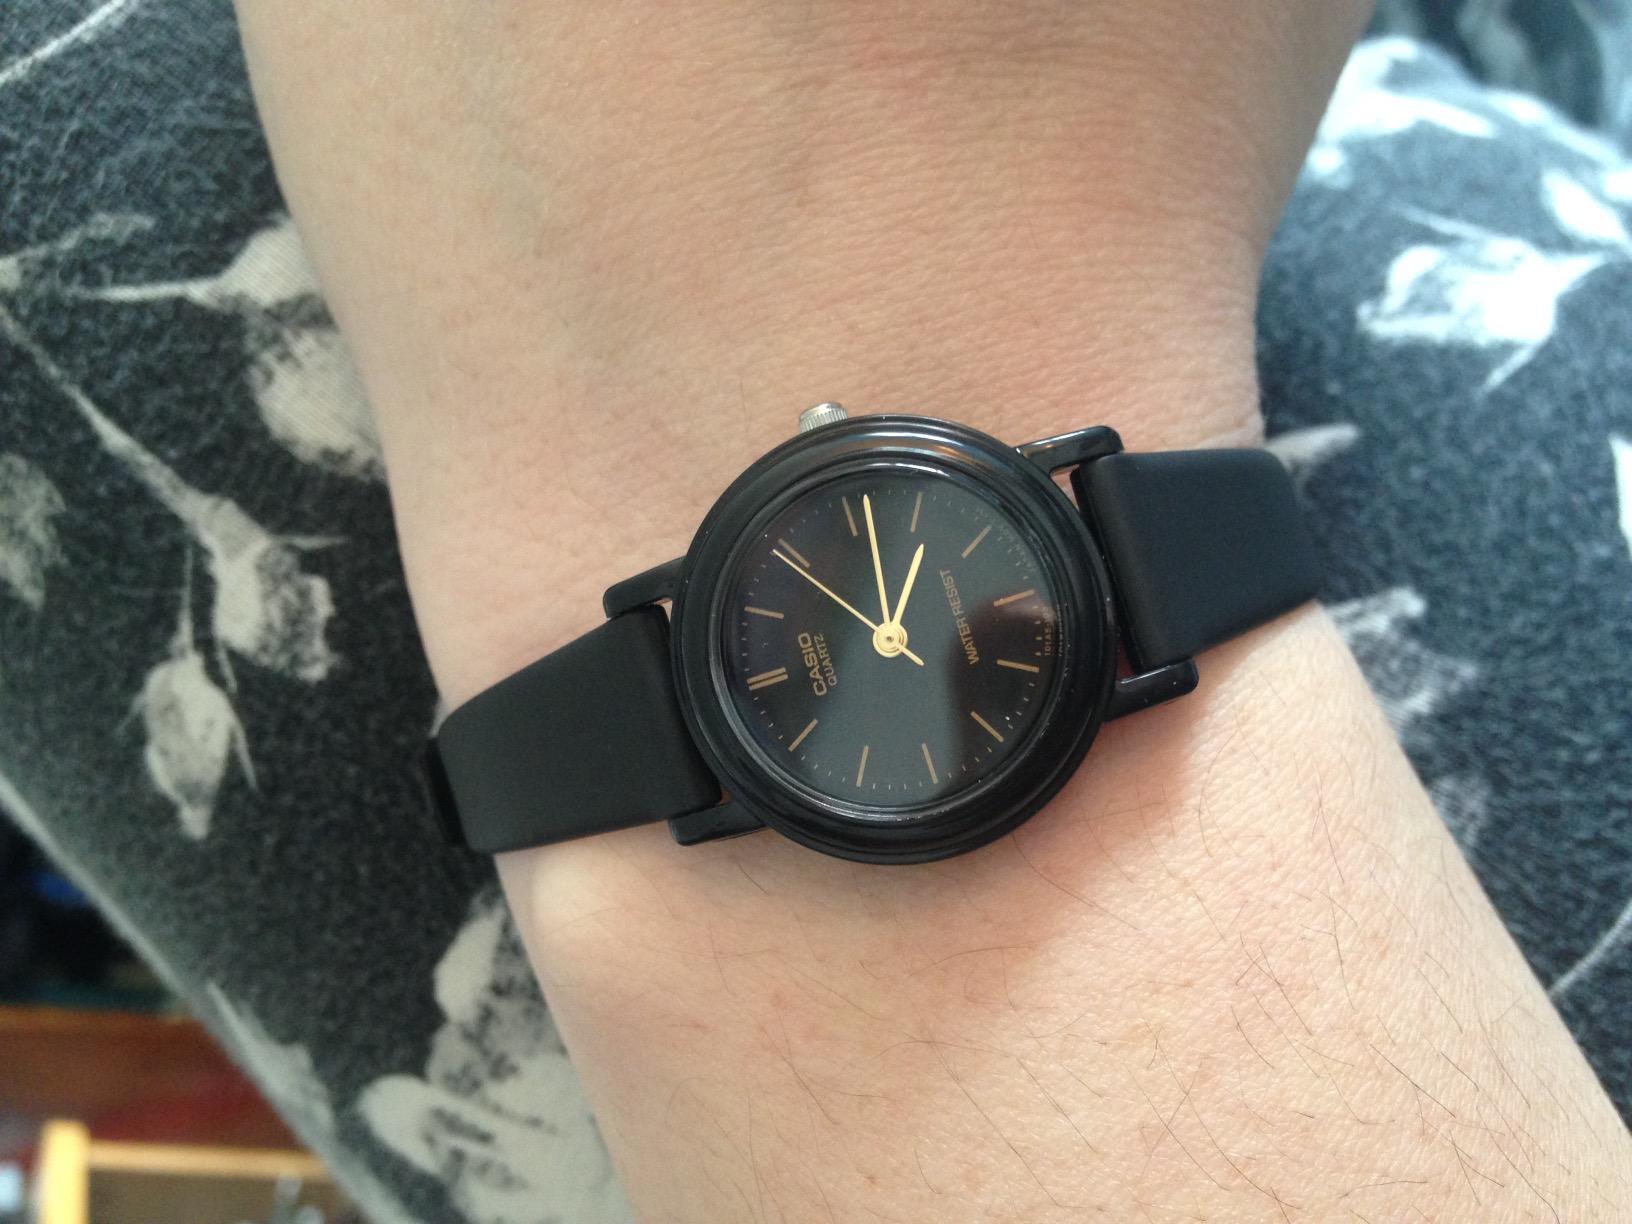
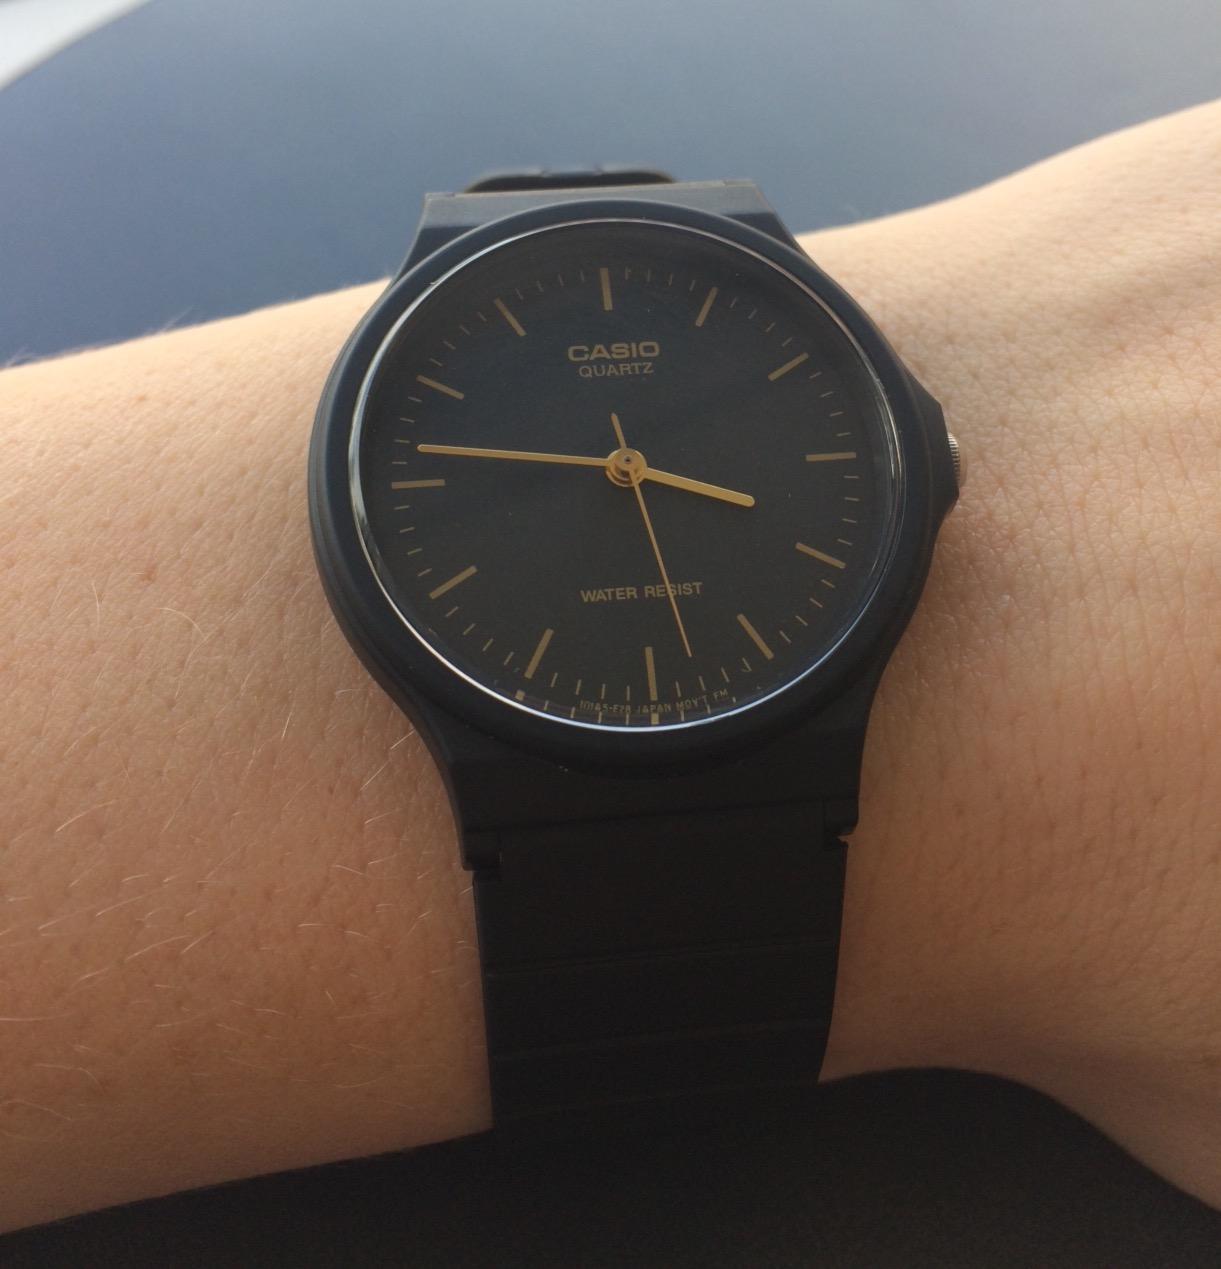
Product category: accessories_watch
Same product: no